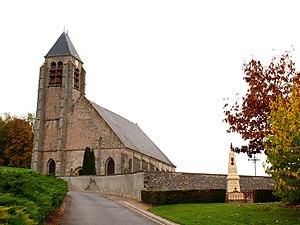
Bethon (Aisne, France)